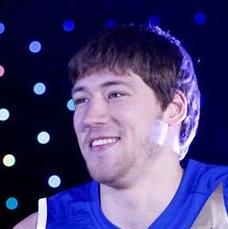
Age: 24